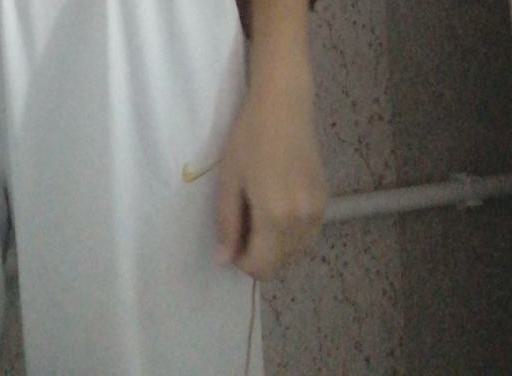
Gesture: no_gesture